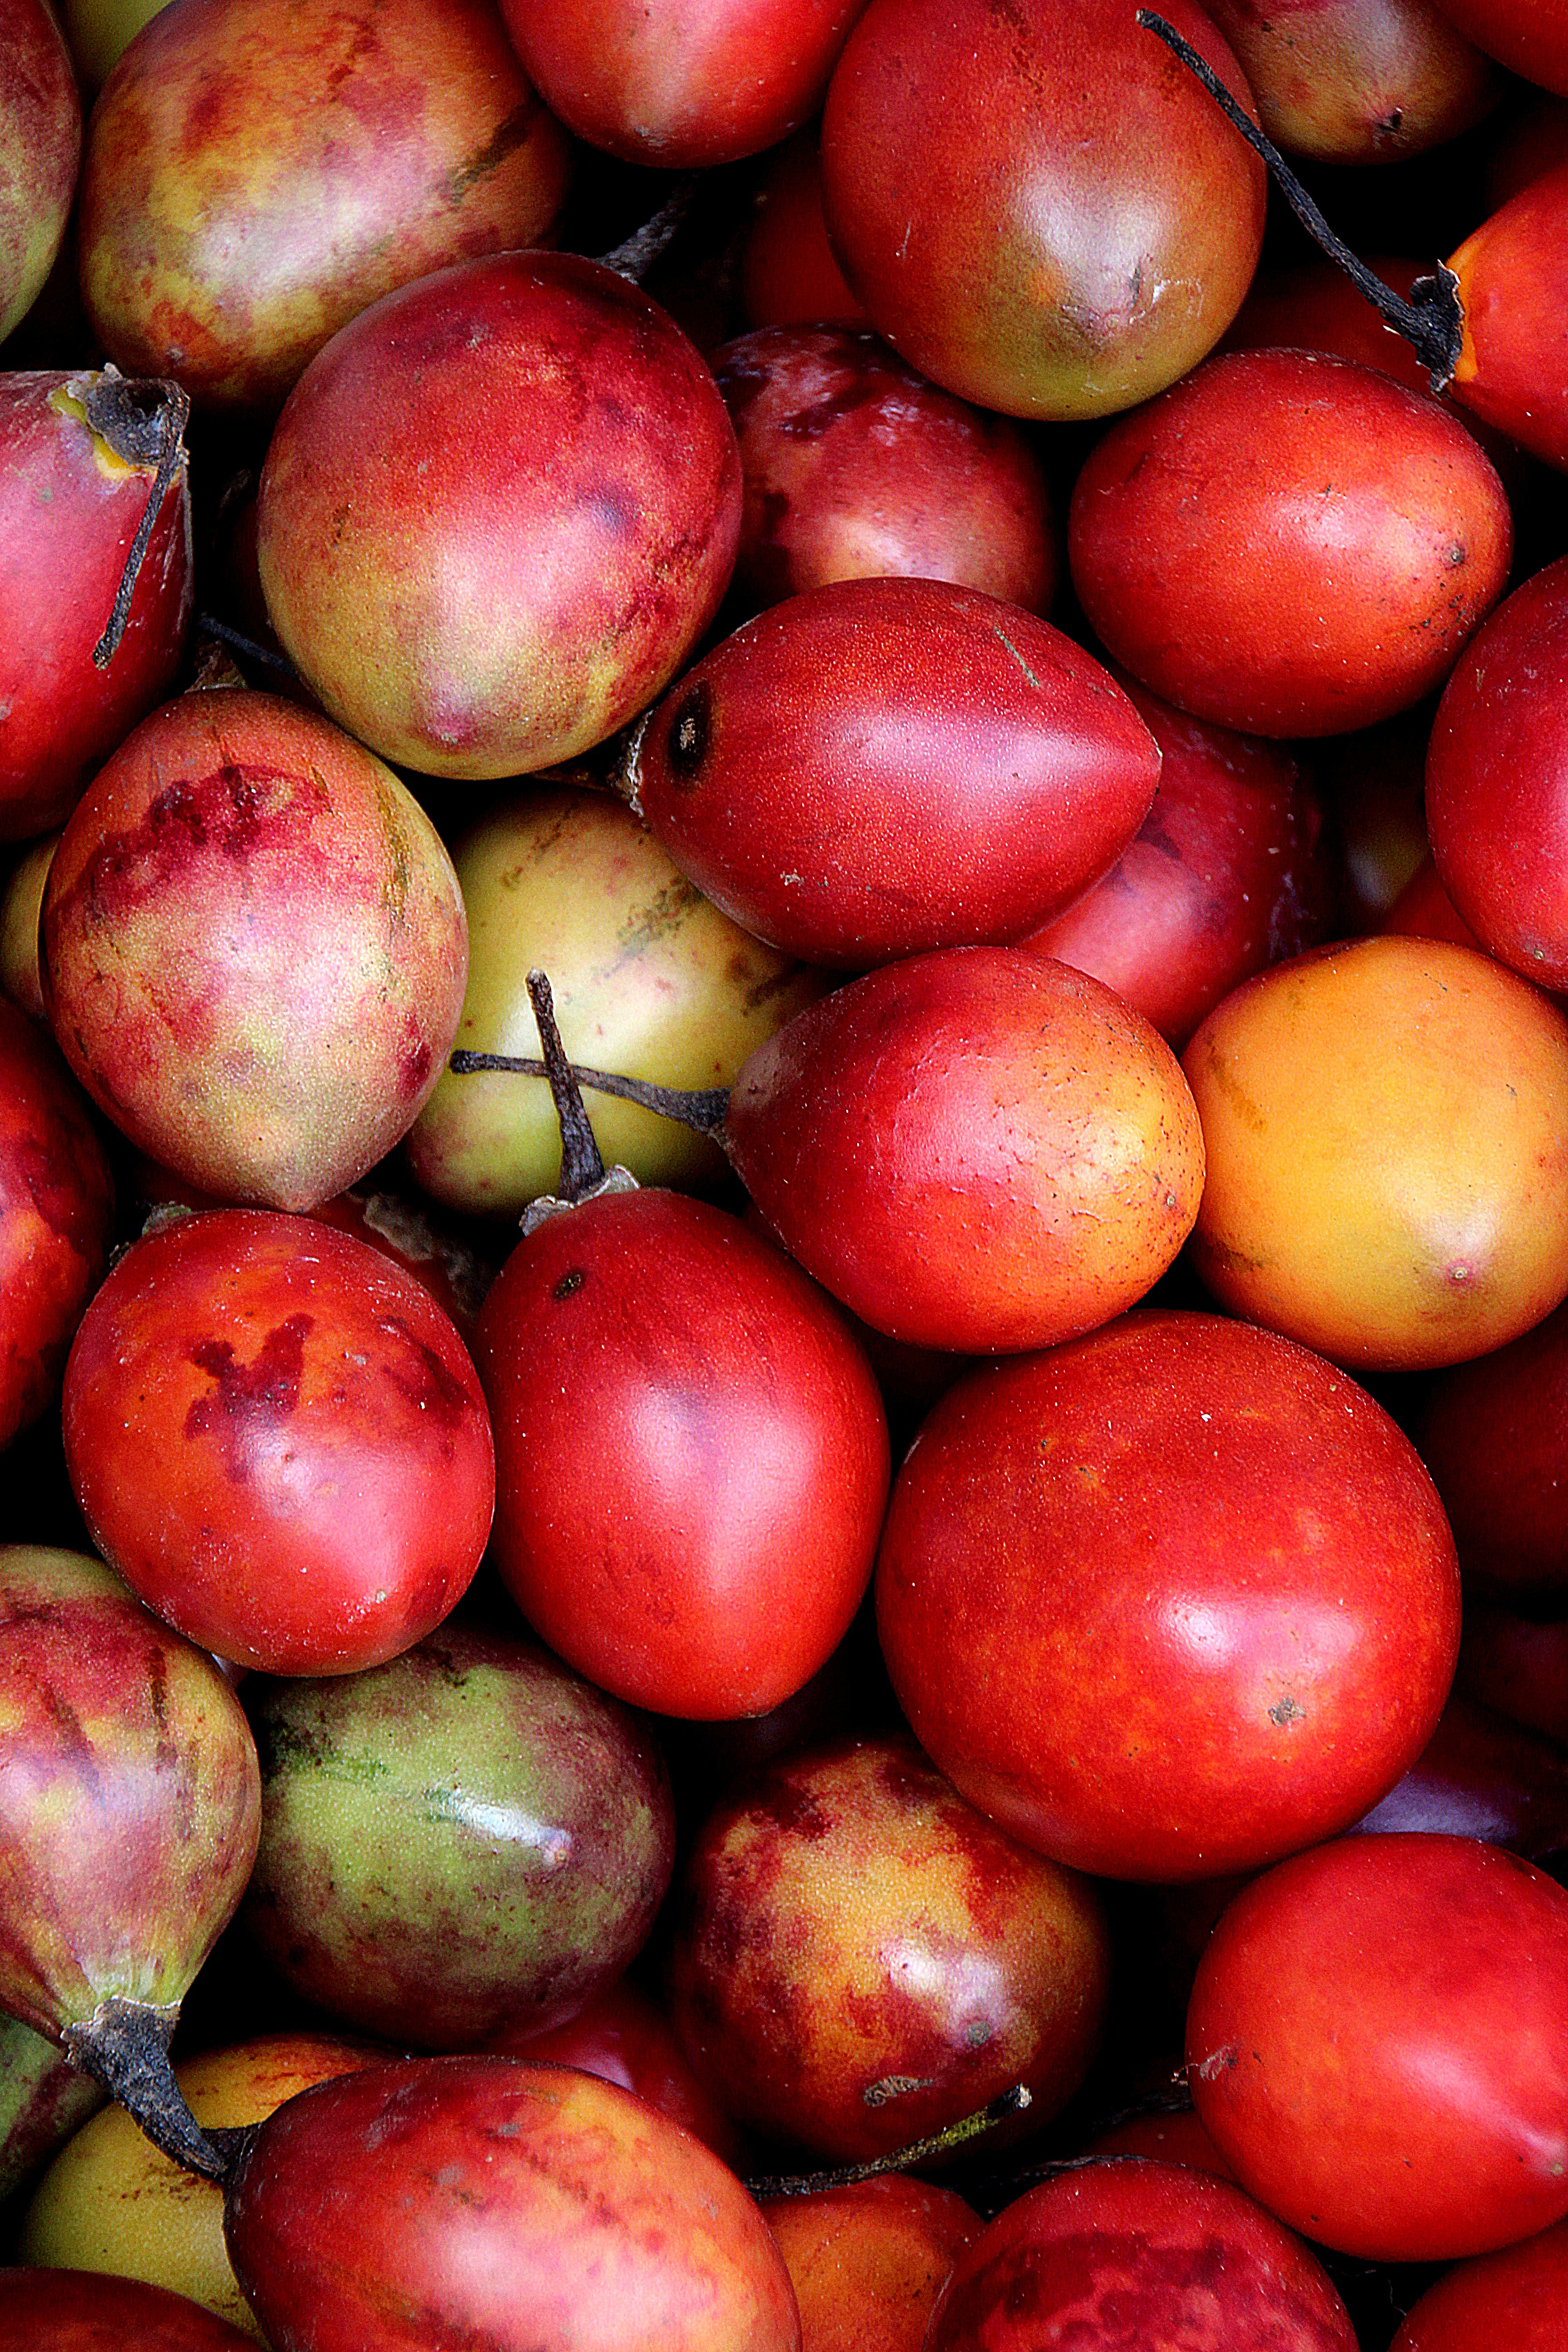
apple, plant, fruit, food, red, produce, colorful, bali, red fruit, flowering plant, rose family, nectarine, exotic fruits, land plant, pluot, camu camu